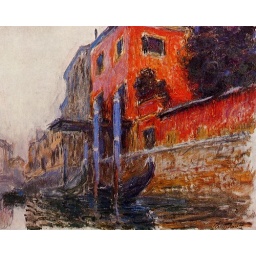
Claude Monet 1908 in Venice - W 1771 - The red house